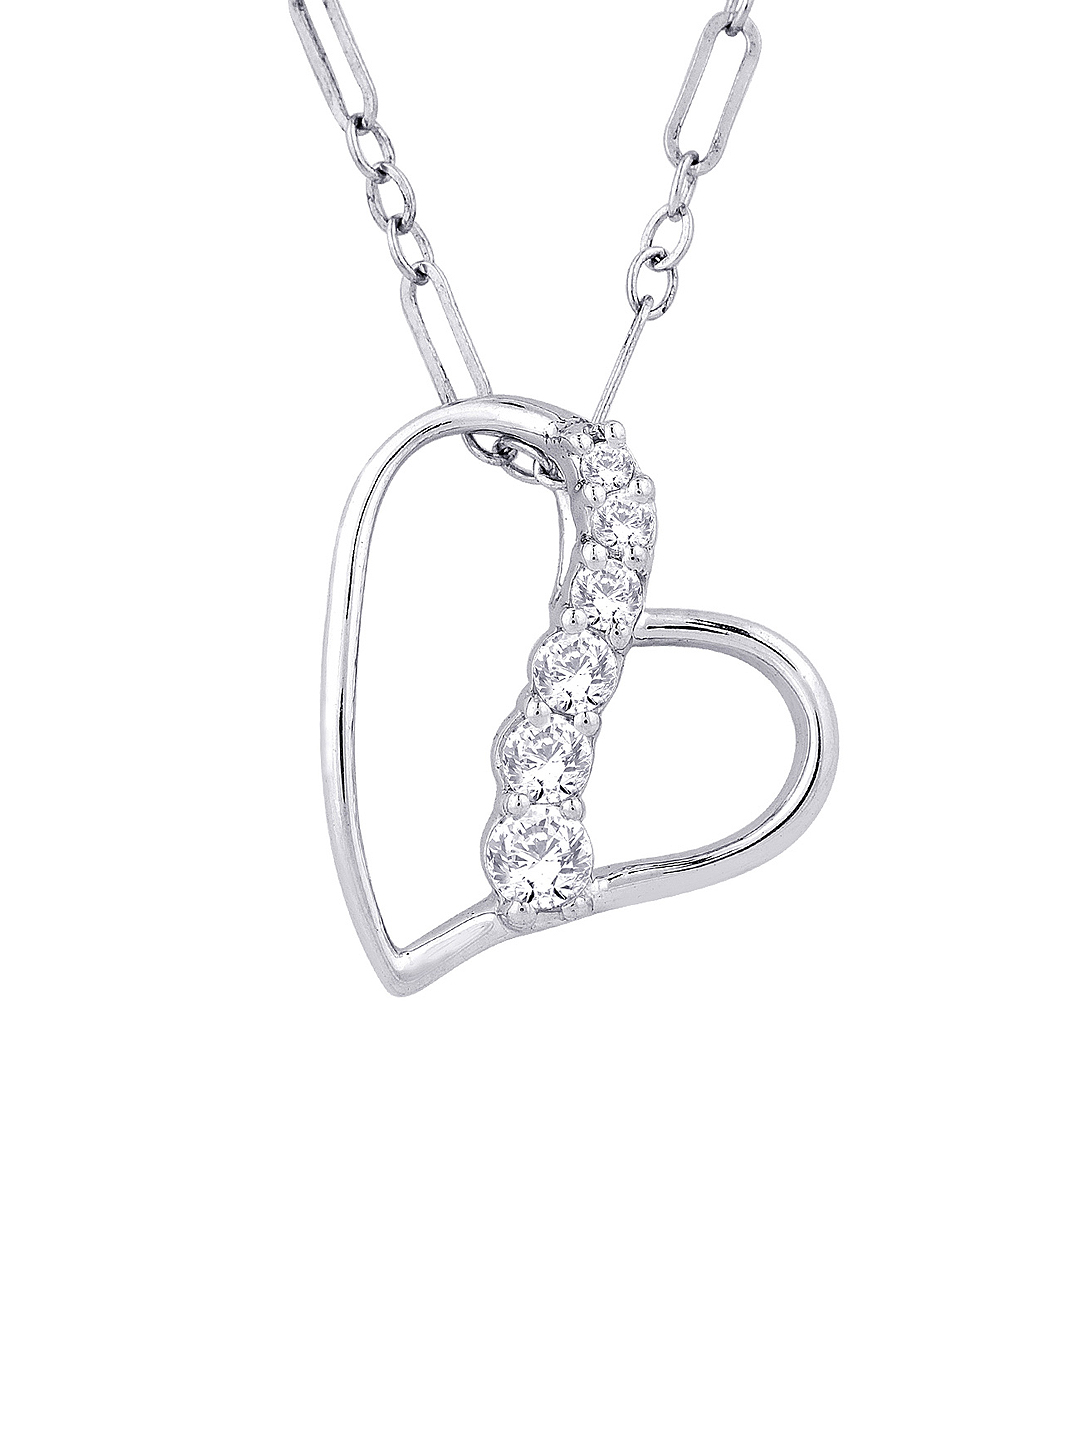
Lucera Women Silver Pendant with Chain
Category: Accessories / Jewellery / Pendant
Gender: Women
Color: Silver
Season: Summer 2012
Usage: Casual